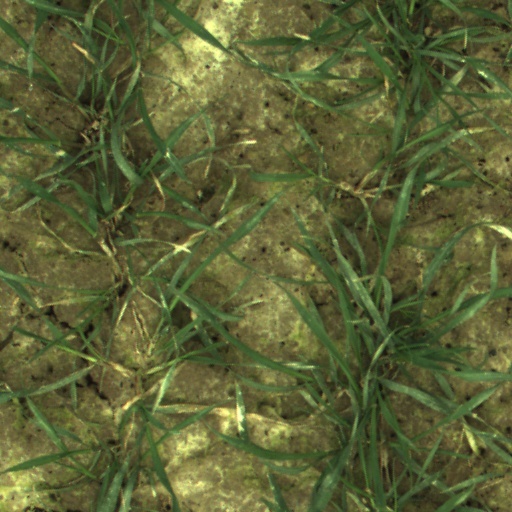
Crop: wheat